Dronning Olgas Vej

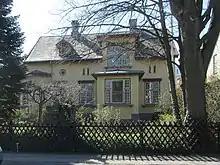
Dronning Olgas Vej 17

The cooperative brewery was built by the labour union in 1802. The buildings were designed by Gotfred Tvede (1863–1947). The equestrian school was in the 1920s taken over by the brewery and used for a new soft drink factory. The bread factory was in circa 1940 also taken over by the brewery in connection with another extension. Stjernen closed in 1964.